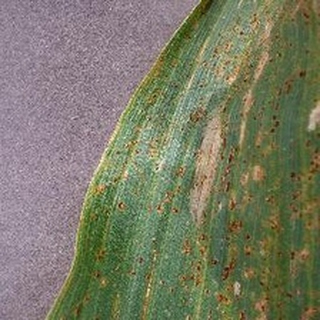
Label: corn_northern_leaf_blight